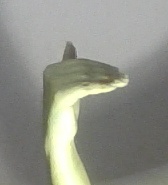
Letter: khaa